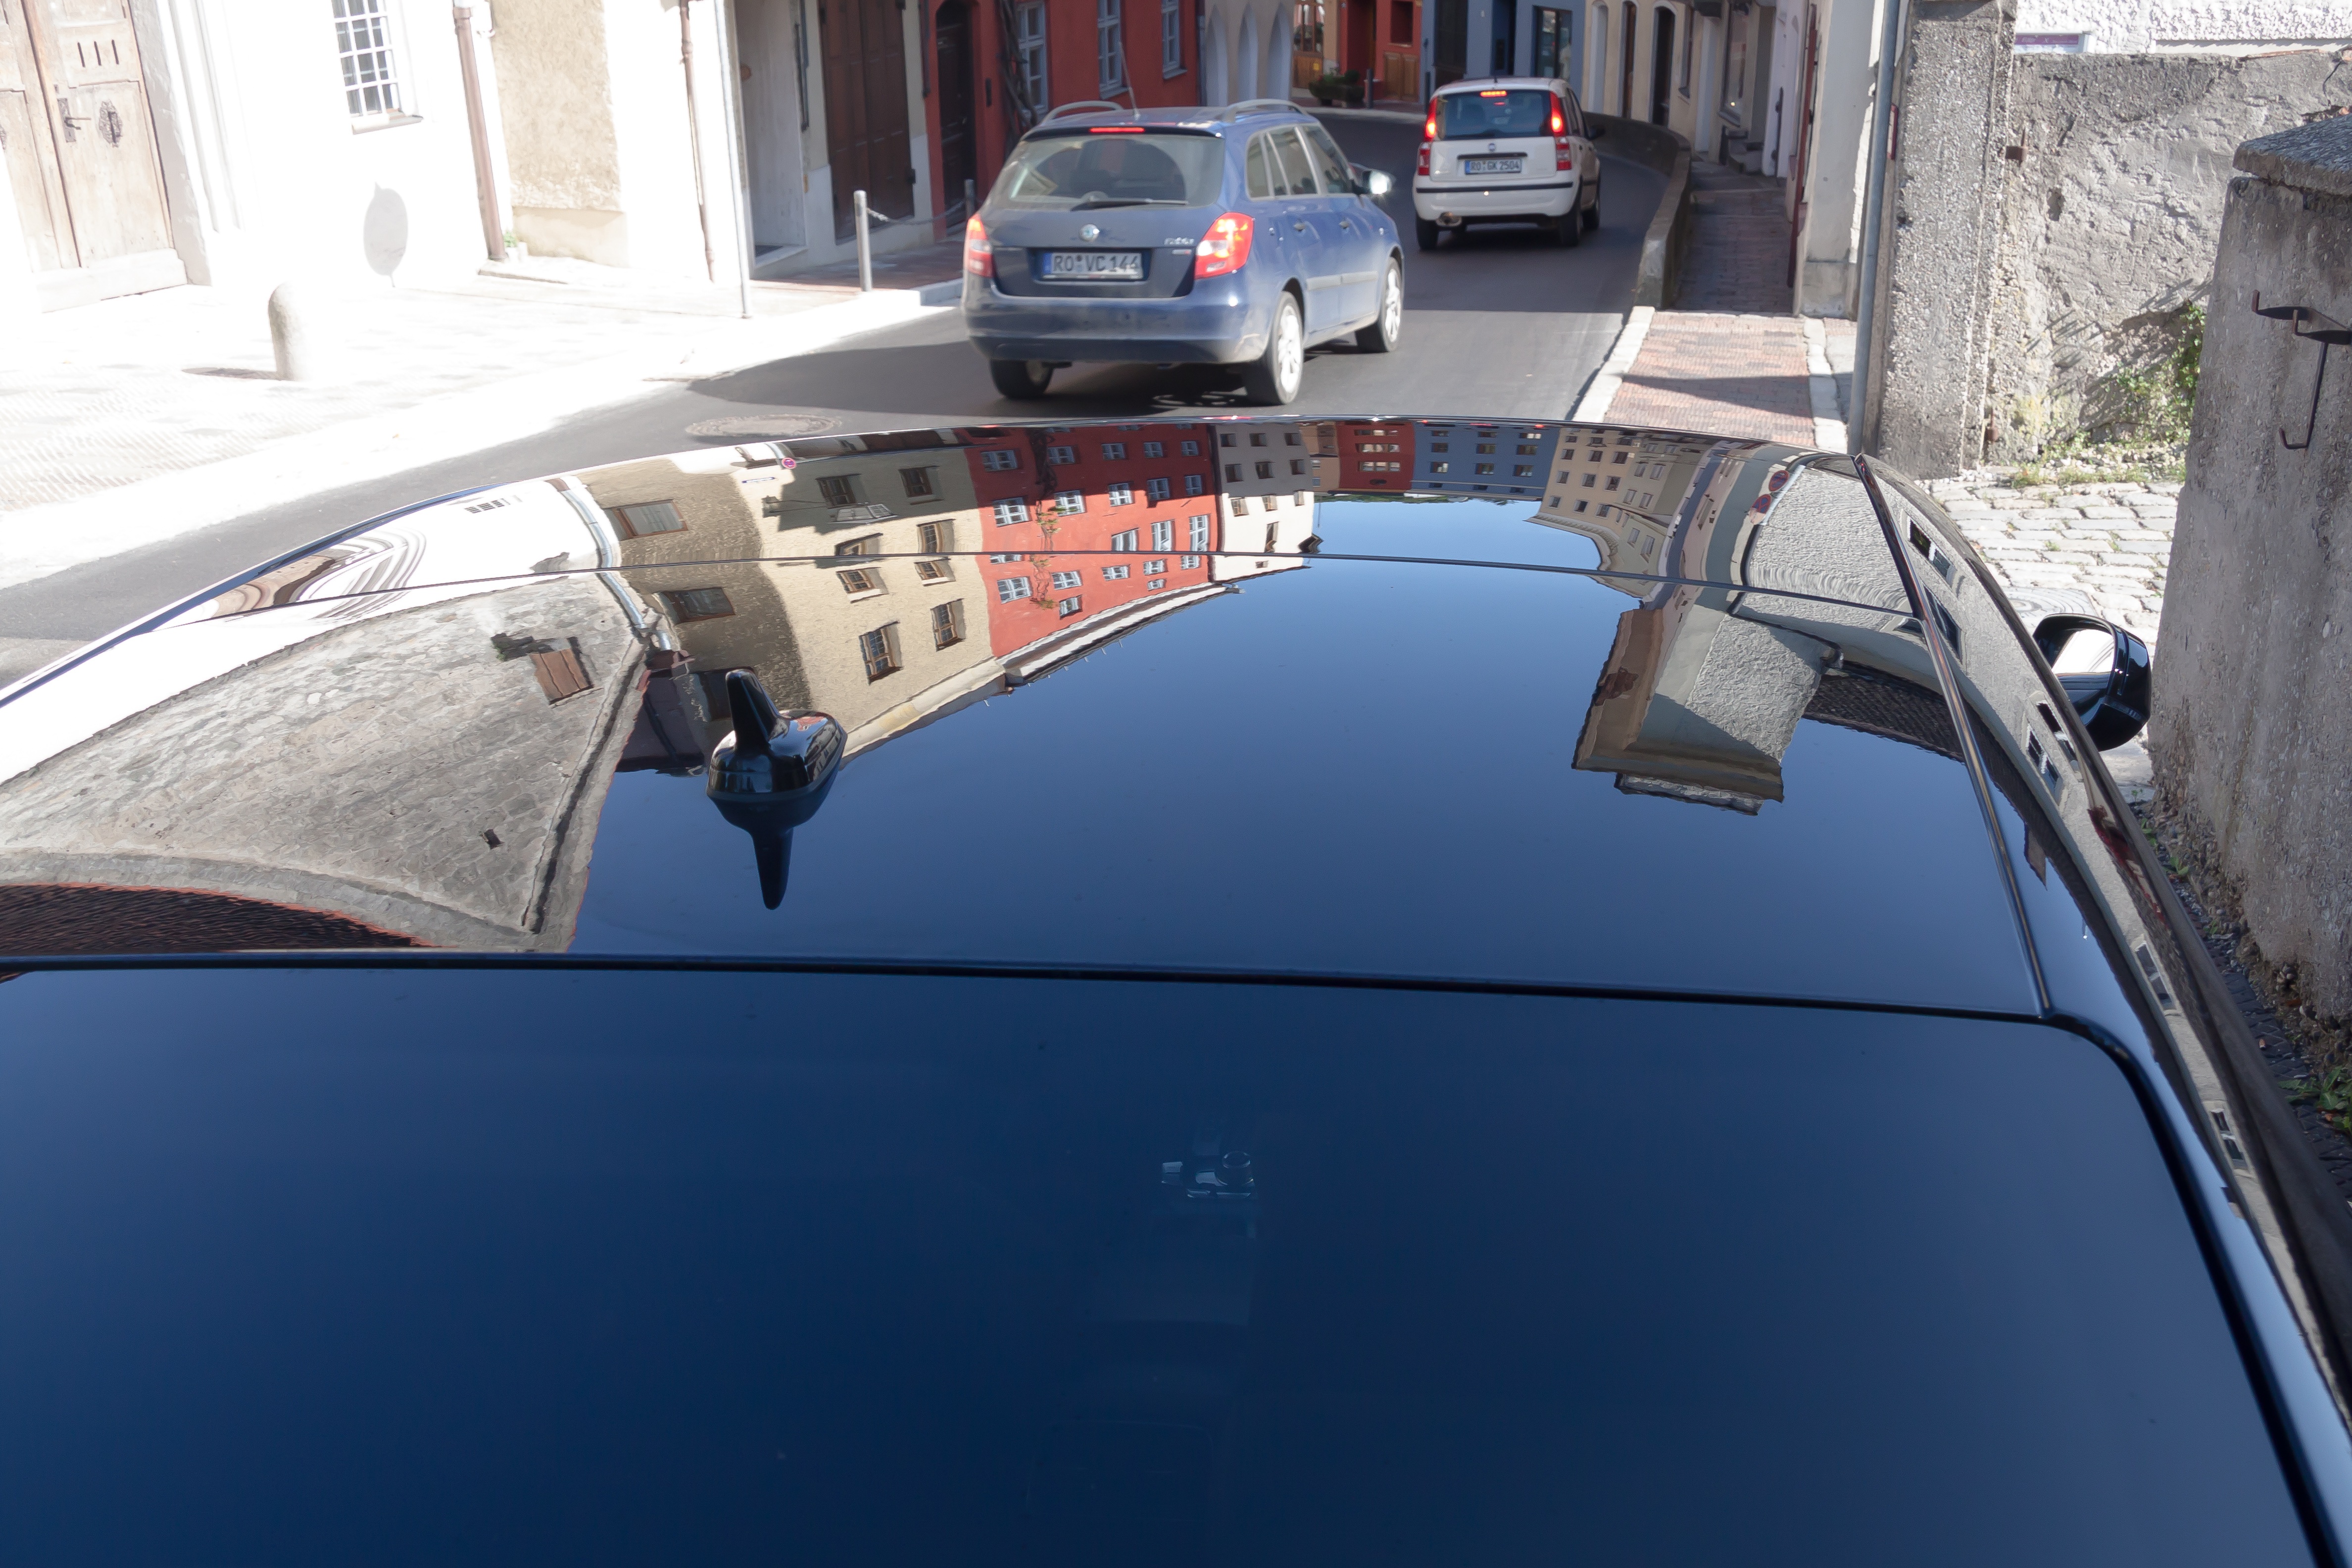
road, traffic, car, wheel, sidewalk, window, glass, city, vehicle, drive, windshield, park, bumper, old town, autos, vehicles, auto part, automobile make, automotive exterior, automotive window part